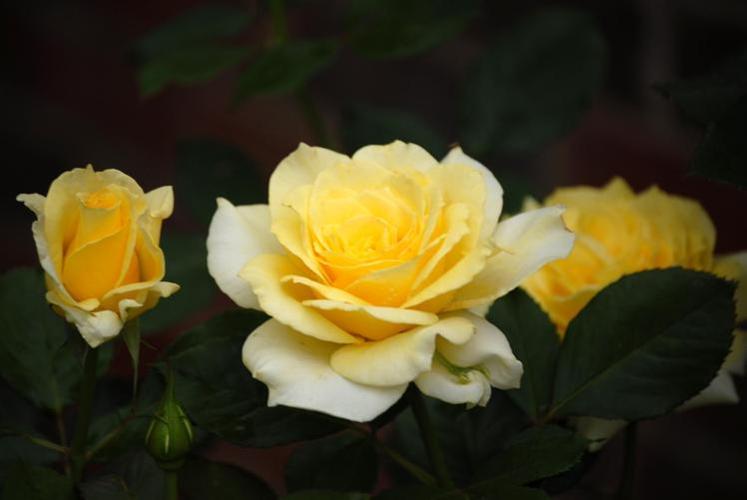
Label: rose